Cross-platform interchange

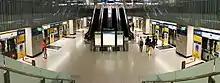
Bayfront interchange in Singapore

There is a cross-platform interchange between the Kyoto Municipal Subway Tozai Line and the Keihan Keishin Line at .